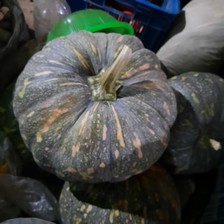
Label: others